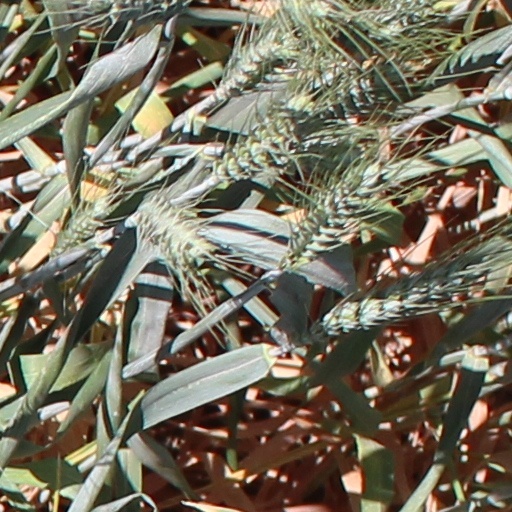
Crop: wheat